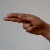
The image shows a hand gesture representing the letter 'H' in Indian Sign Language.